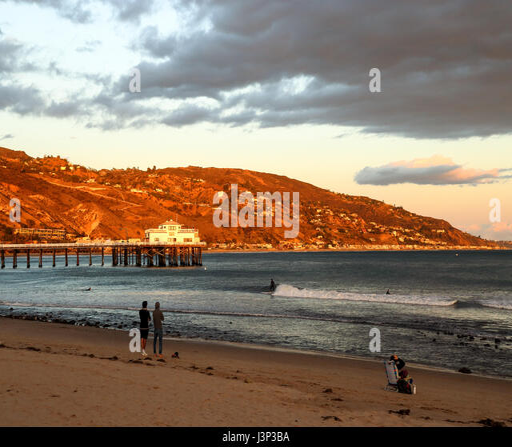
sun is about to set casting warm lights to the hills